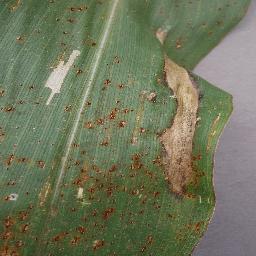
Label: Corn___Northern_Leaf_Blight